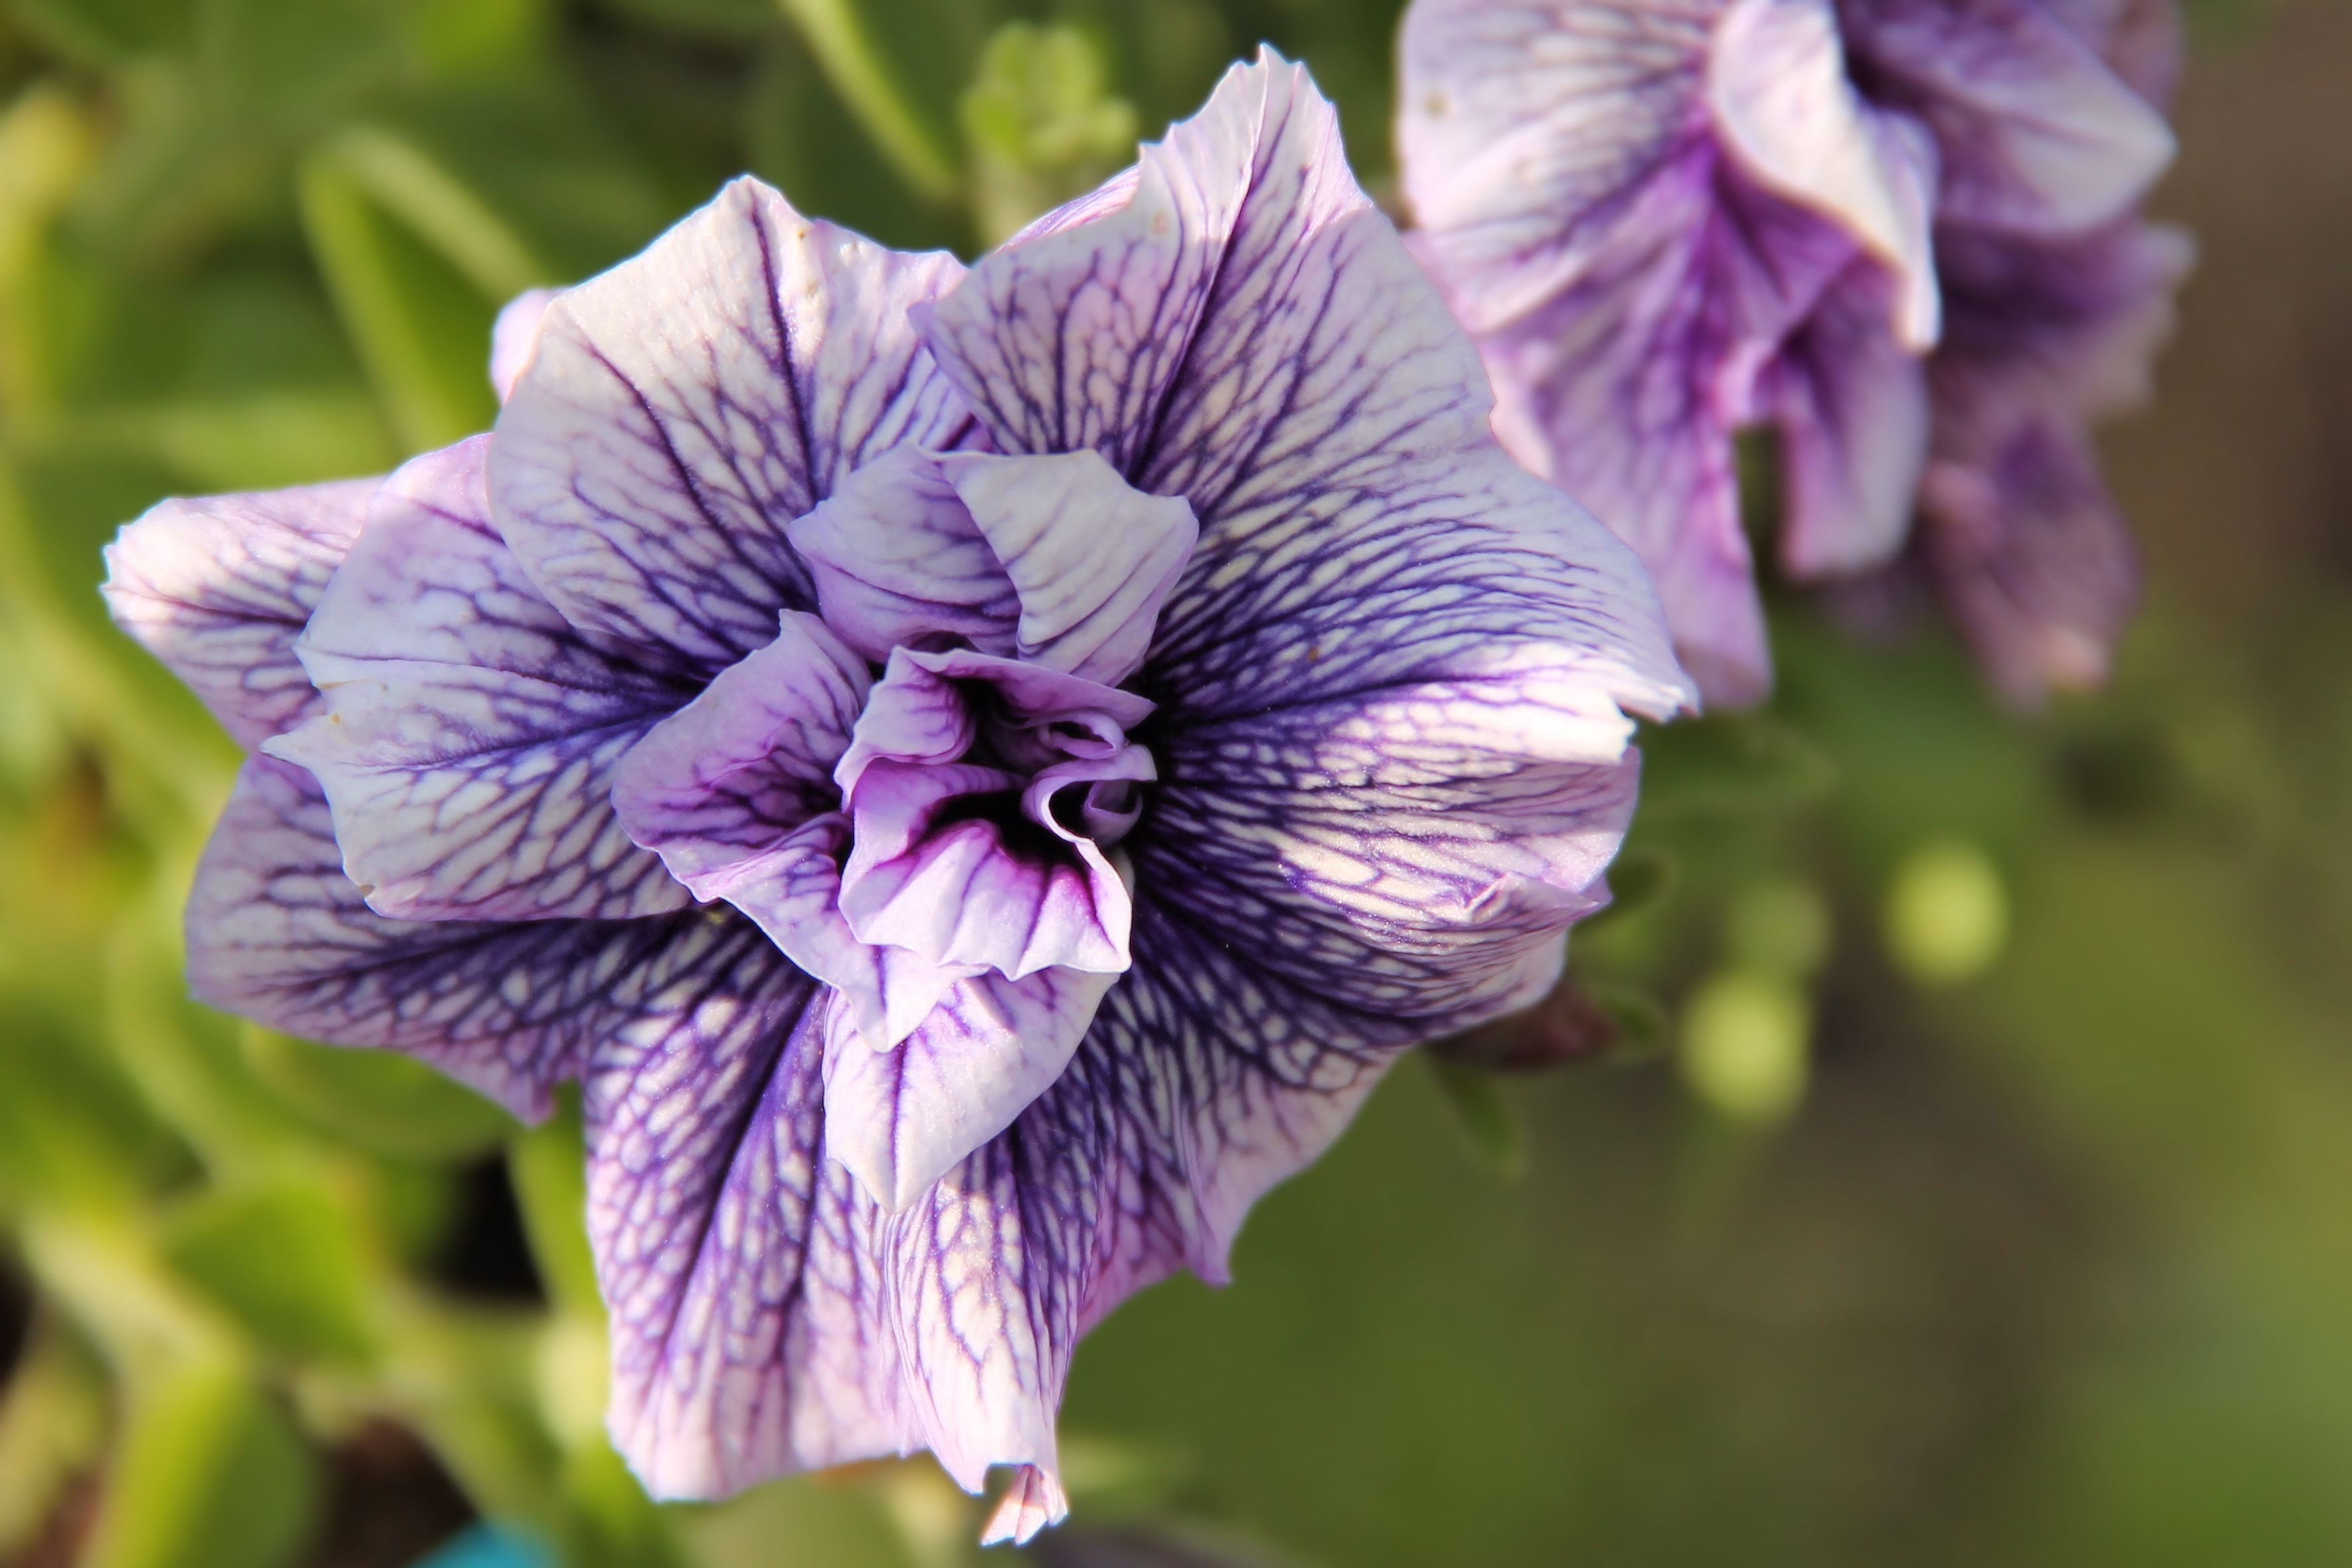
blossom, plant, flower, petal, bloom, botany, flora, iris, eye, violet, pelargonium, macro photography, flowering plant, edelgeranie, pelargonium grandiflorum, plant stem, land plant, violet family